Mama Loves Papa (1945 film)

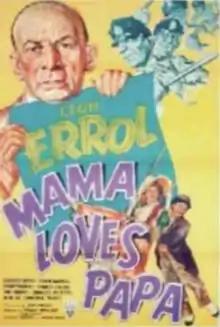
theatrical poster

Mama Loves Papa is a 1945 American comedy film directed by Frank R. Strayer and written by Monte Brice, with a story by Keene Thompson and a screenplay by Charles E. Roberts. It is a loose remake of the 1933 film "Mama Loves Papa", written by Douglas MacLean. The film was produced by RKO Radio Pictures and stars Leon Errol and Elizabeth Risdon.